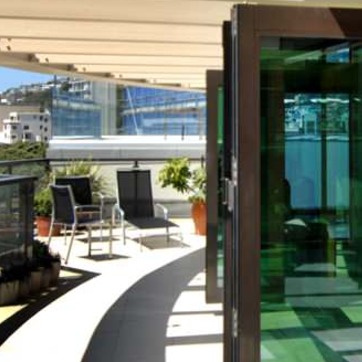
Material: foliage